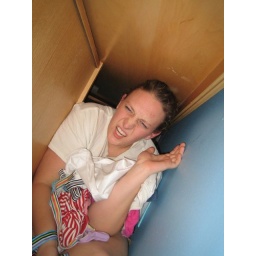
I was sitting under my bed and Leah took my entire drawer of underwear and threw them at me.